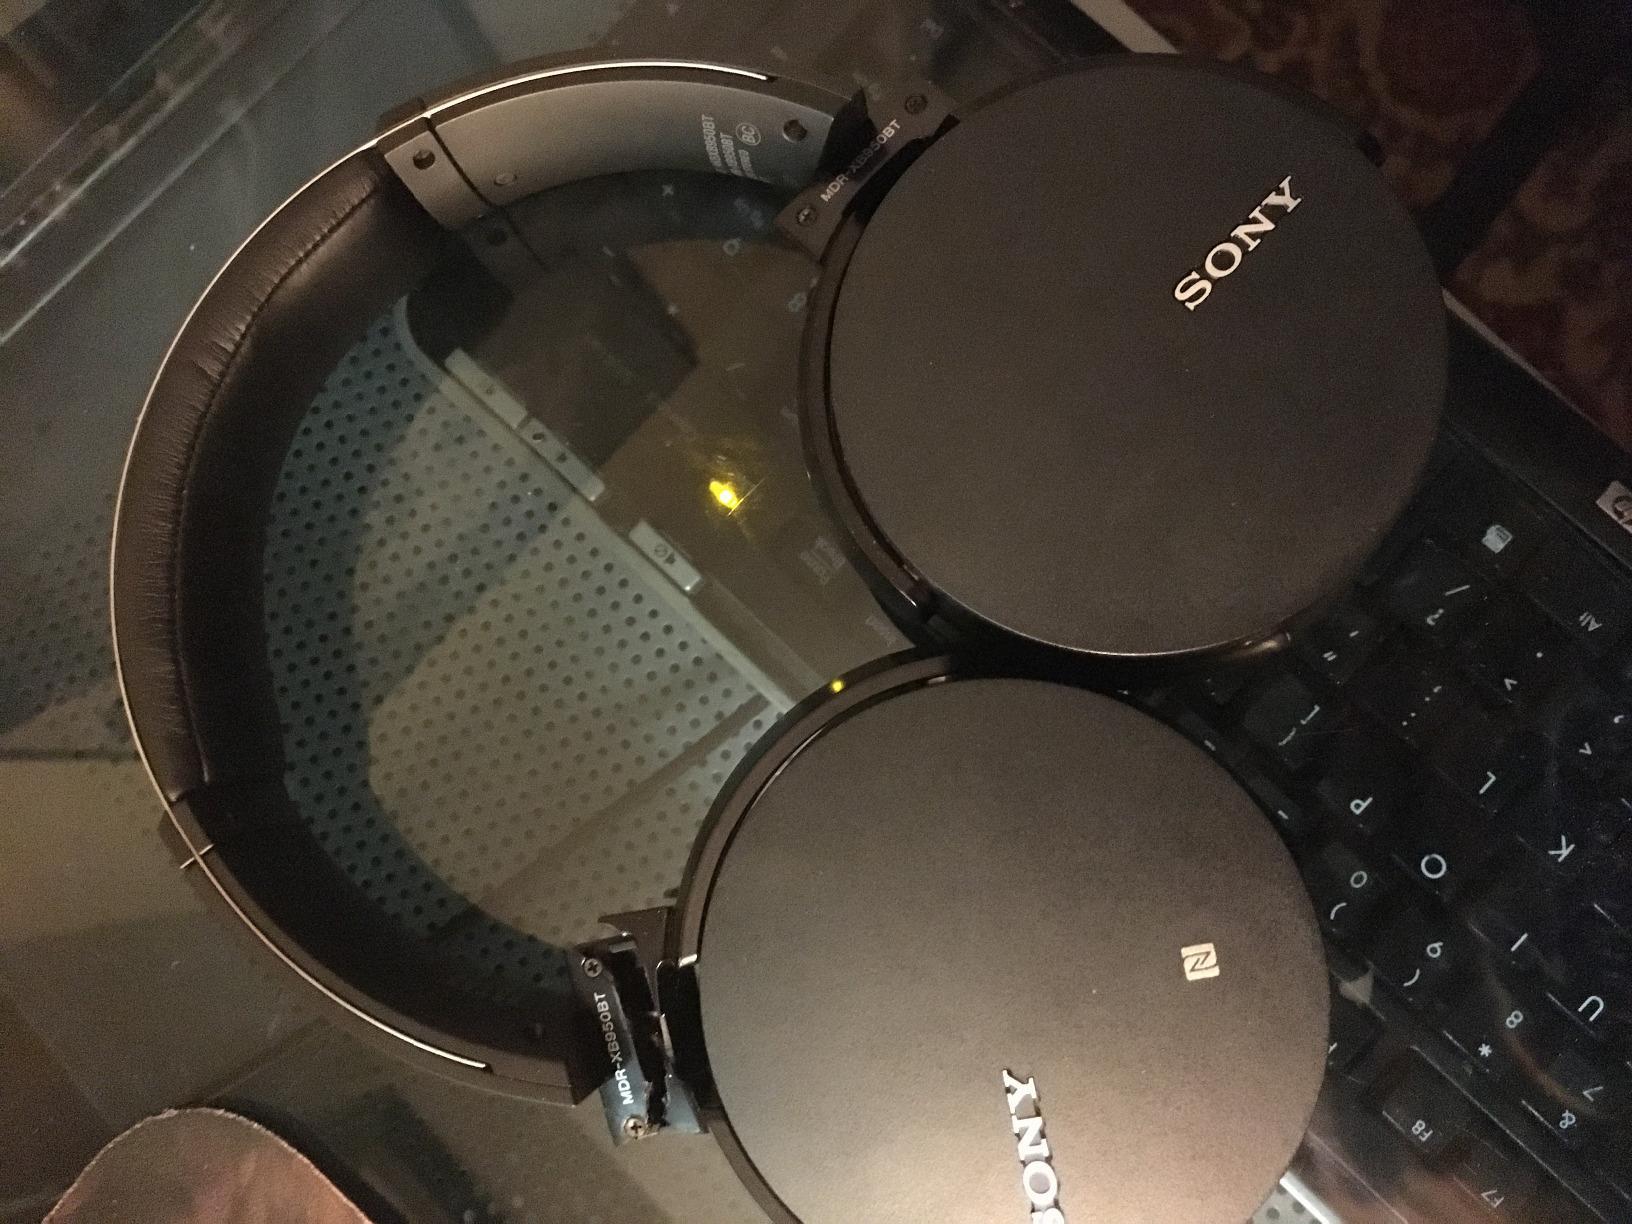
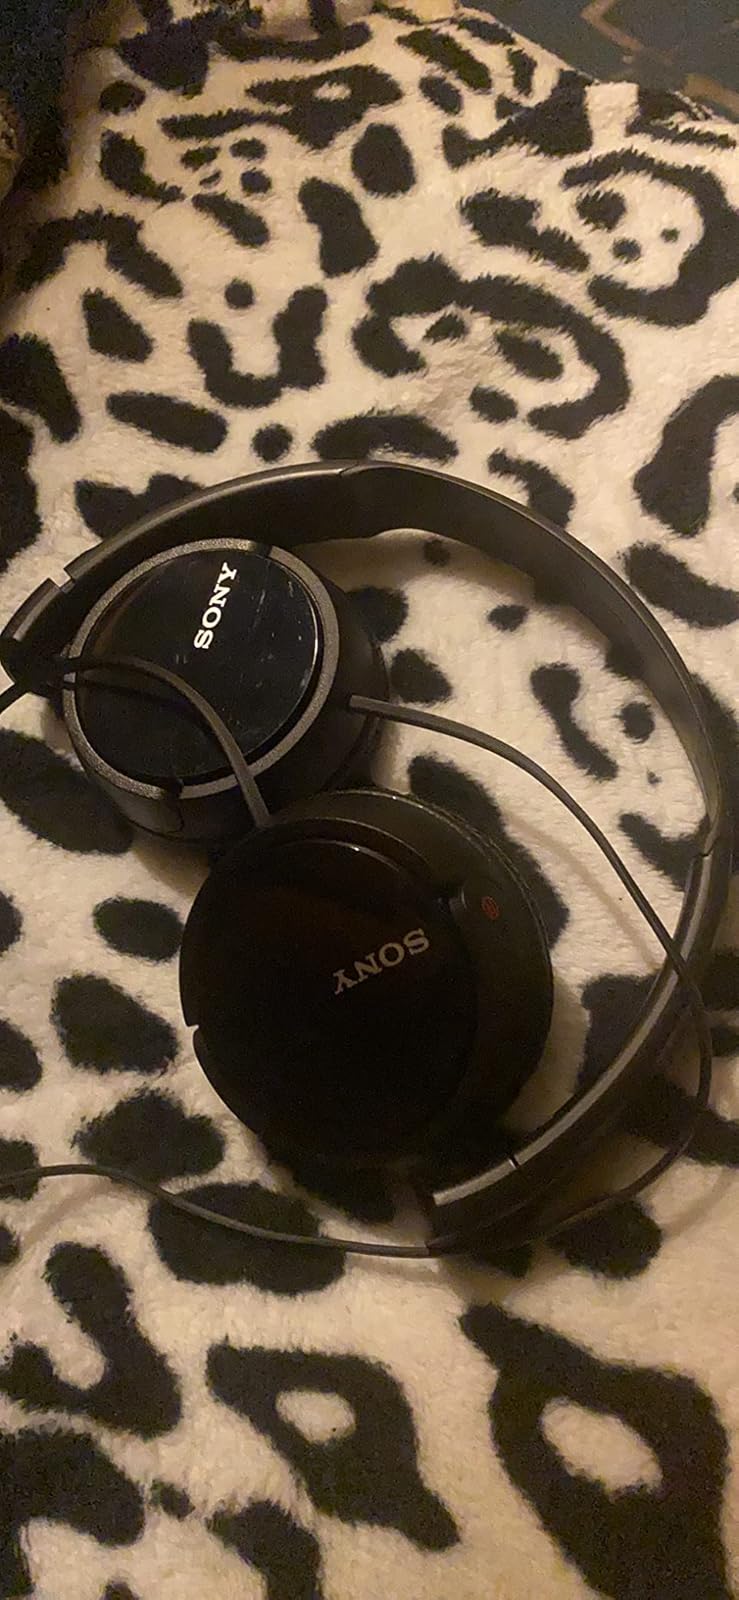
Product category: headphones
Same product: no